Augustus Sabin Chase

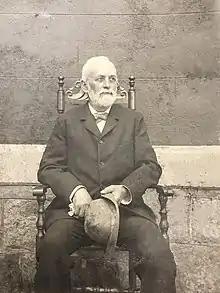
Augustus Sabin Chase

Augustus Sabin Chase (August 15, 1828—June 7, 1896) was an American industrialist of the Gilded Age.